Ben Wallace (basketball)

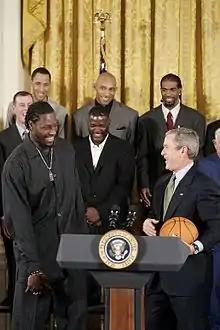
Wallace is honored with the Pistons at the White House by President Bush for the team's victory in the 2004 NBA Finals

The 2003–04 season saw Wallace continue to rank among the league leaders in rebounding (12.4 per game) and blocks (3.2 per game). Despite losing out on a third straight Defensive Player of the Year Award to Ron Artest, Wallace increased his scoring average to 9.5 points per game, and was named again to the All-Defensive First Team and the All-NBA Second Team. The season also featured new head coach Larry Brown, and he would lead the Pistons to 54 wins for the season, which included a late season acquisition of star power forward Rasheed Wallace to further improve the team's defense and scoring. In the playoffs, the Pistons handily defeated the Milwaukee Bucks in five games in the first round, before facing New Jersey for the second straight year. Despite taking a two-game lead to open the series, the Nets would put up a fight against the Pistons to win three straight games, and the Pistons responded with an 81–75 road win in New Jersey (in which Wallace grabbed 20 rebounds) before wrapping up the series with a 90–69 Game 7 win. The Pistons would then face the Jermaine O'Neal and Ron Artest-led, league-leading Indiana Pacers, and the two teams traded wins in the first four games. The Pistons won the next two games of the series, allowing them to advance to the Finals with Wallace scoring 12 points and grabbing 16 rebounds in the closing game of the series.